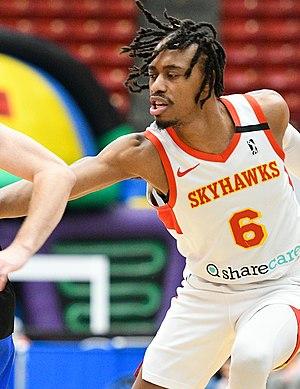
Tahjere McCall, né le 17 août 1994 à Philadelphie en Pennsylvanie, est un joueur américain de basket-ball. Il évolue au poste d'arrière.